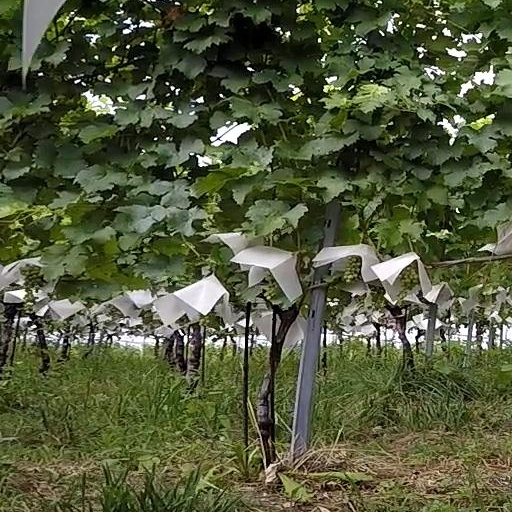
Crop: grape